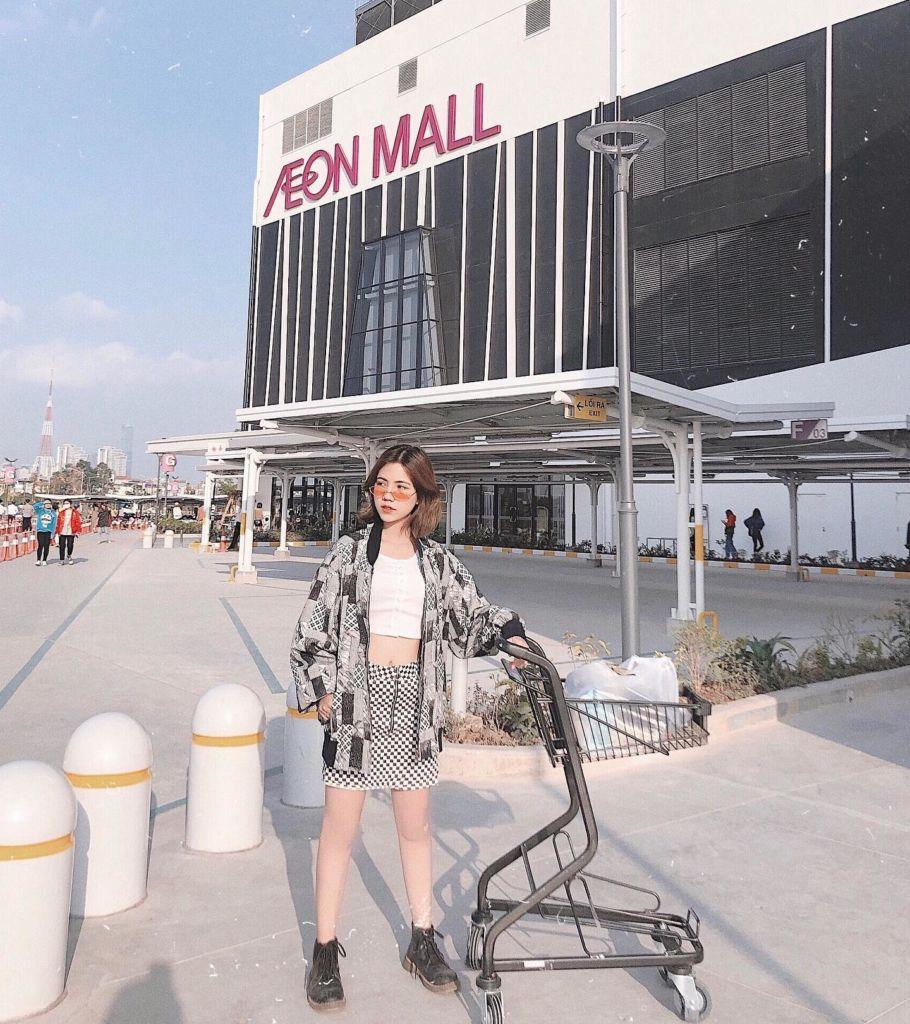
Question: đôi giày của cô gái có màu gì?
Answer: đôi giày có màu đen